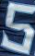
Number: 5